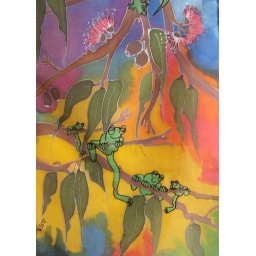
This is a hand painted silk scarf featuring green tree frogs and geckos surrounded by Australian bush.Fun to paint.